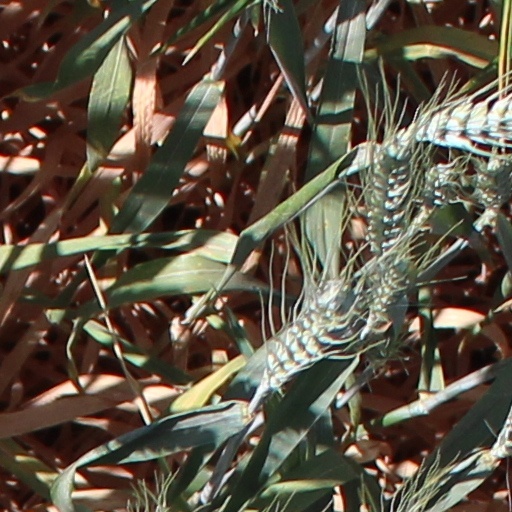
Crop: wheat